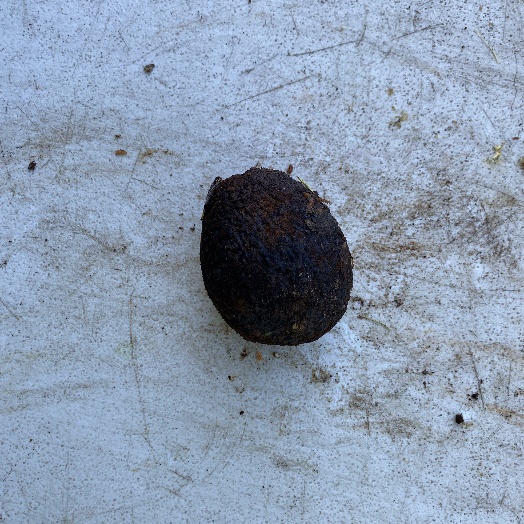
Label: Food Organics